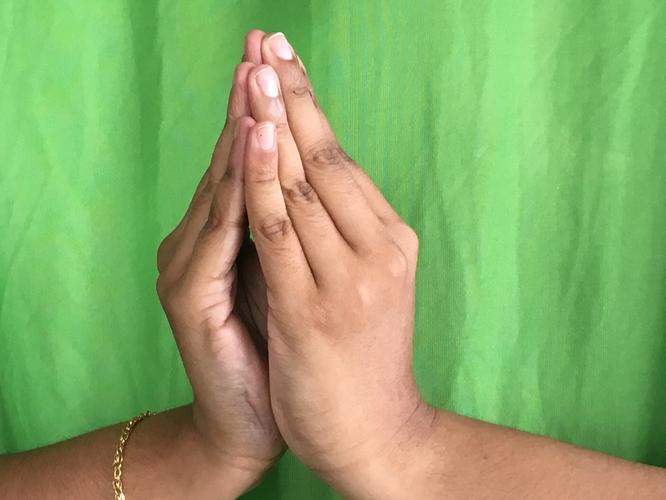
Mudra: Kapotham
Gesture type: double_hand